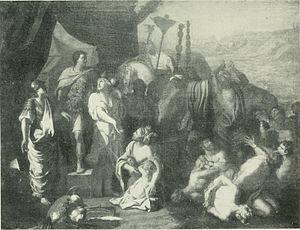
Nicolas Rabon, dit aussi Nicolas Rabon fils, né à Paris le 12 juillet 1644 et mort à Ermont, chez son frère Guillaume curé de la paroisse, le 25 février 1686, est un peintre français.